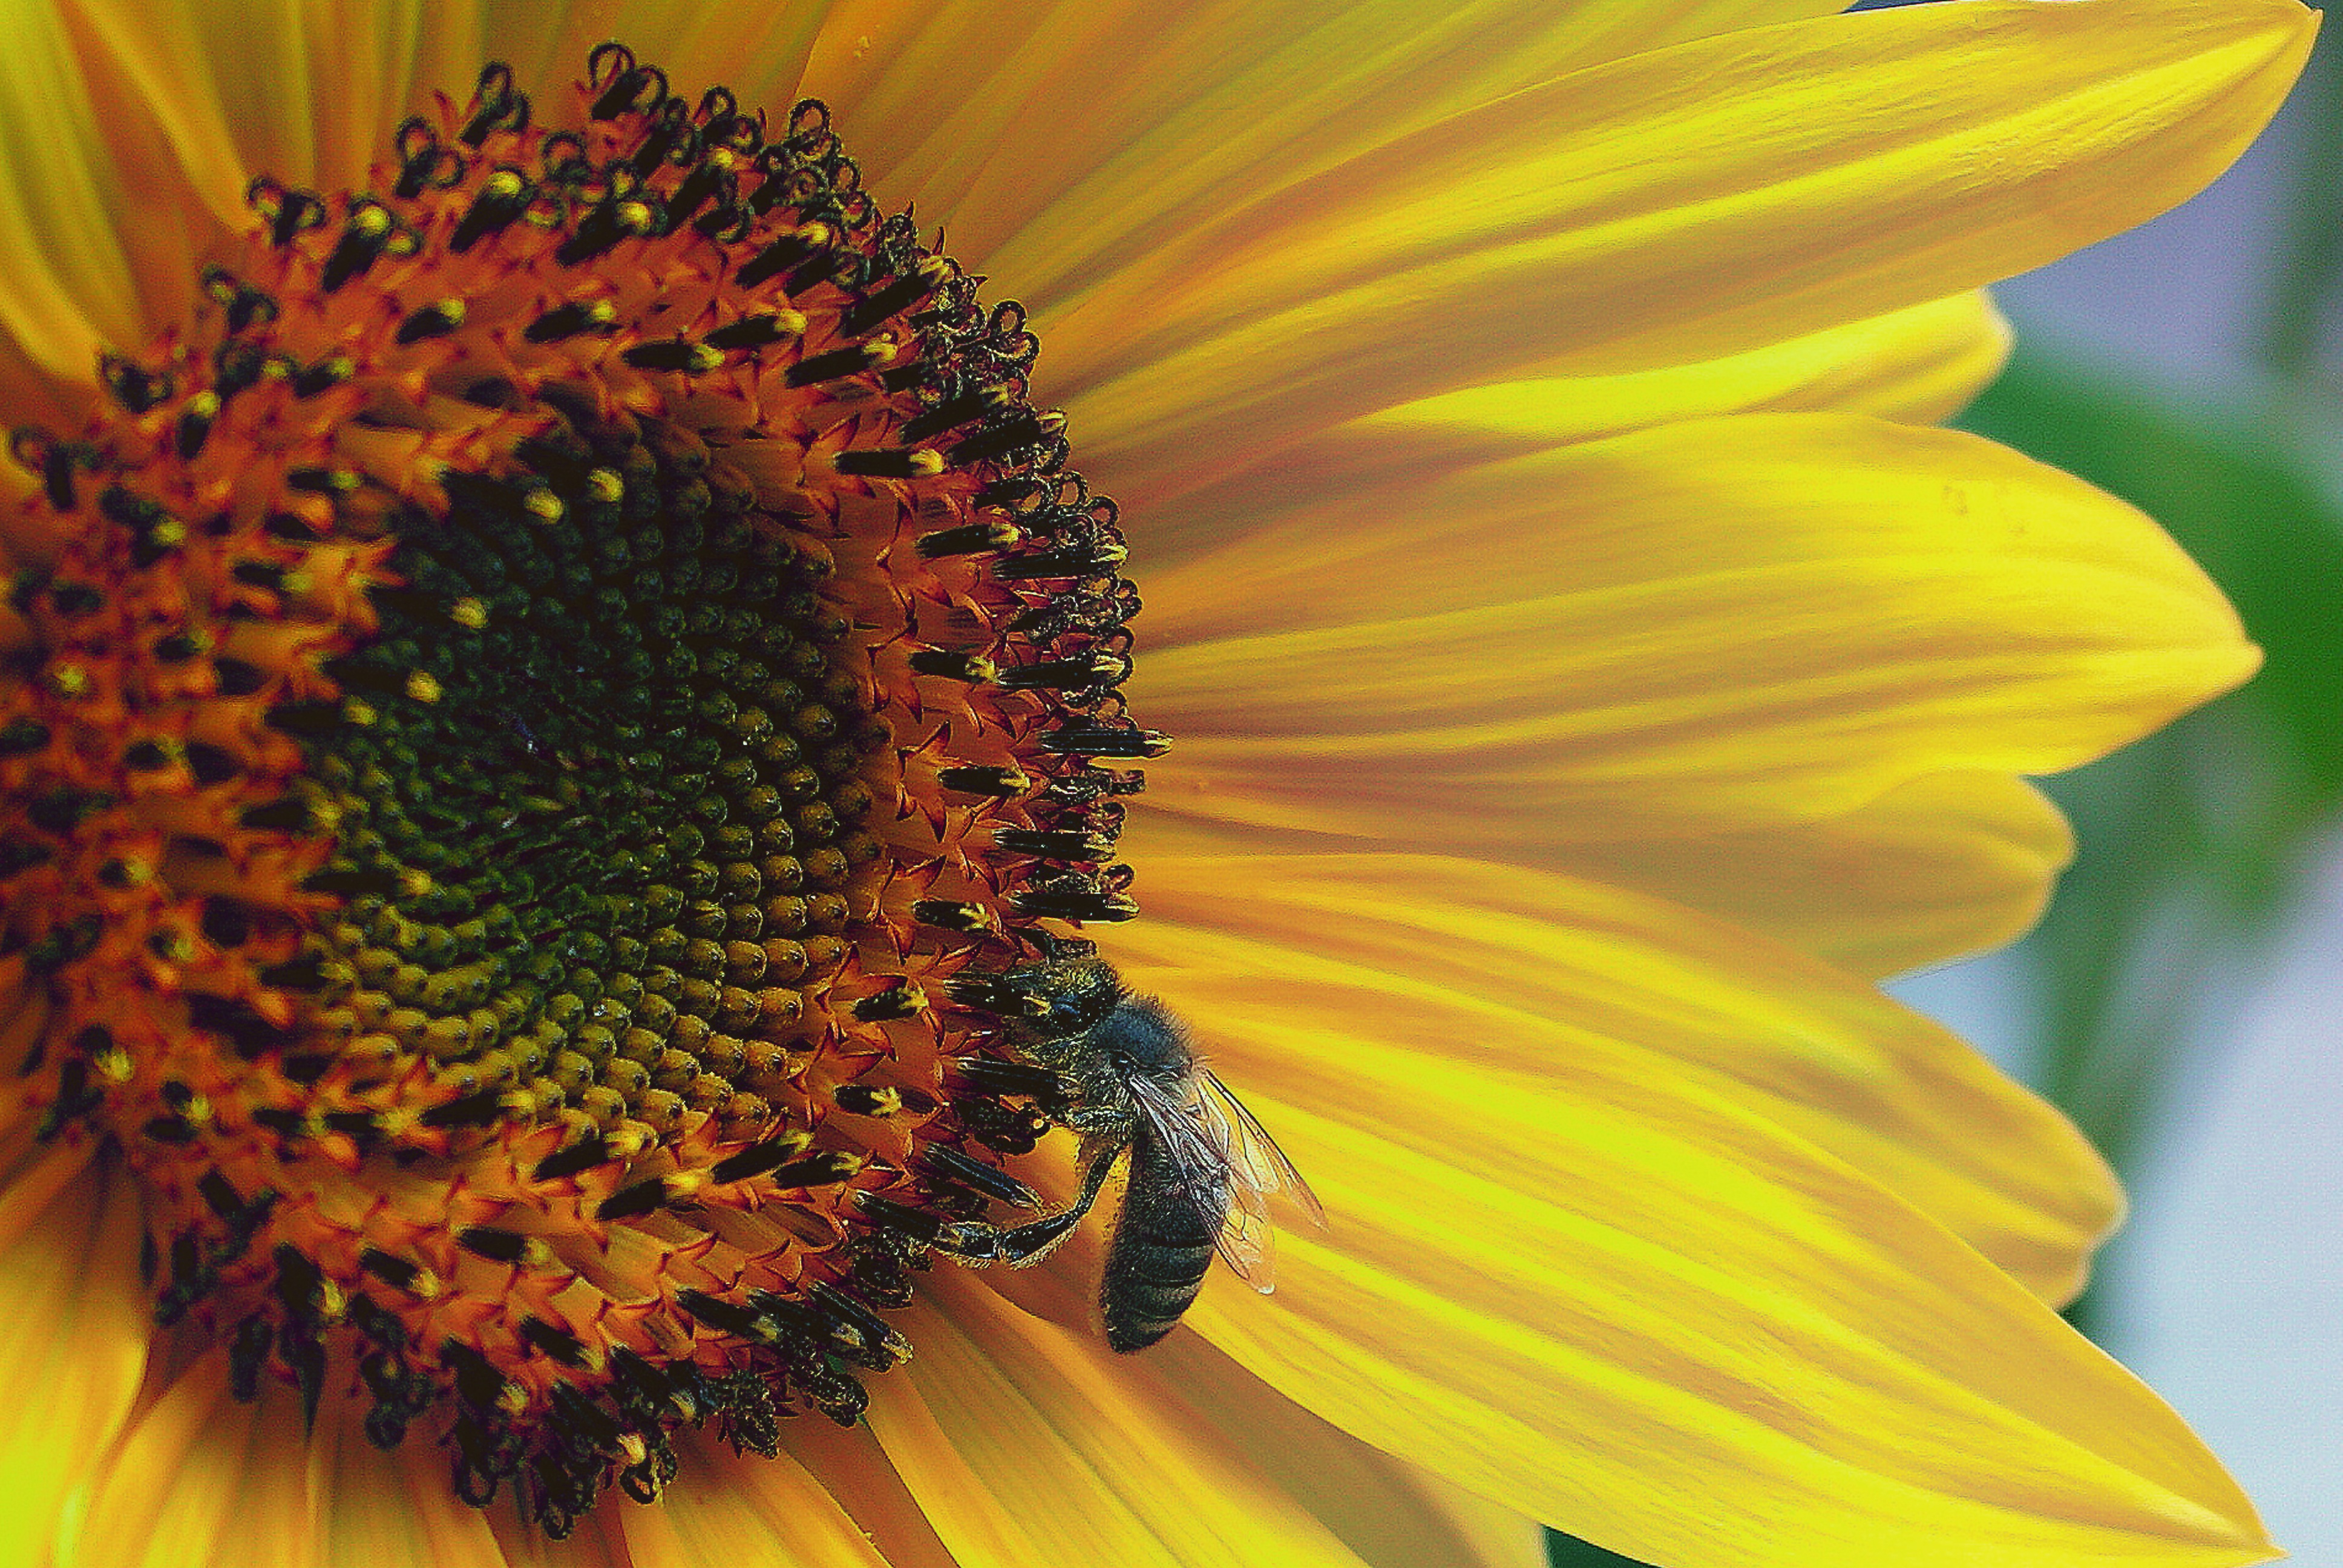
nature, plant, photography, flower, petal, pollen, produce, insect, autumn, brown, botany, yellow, closeup, flora, sunflower, close up, posts, bee, flowering, nectar, sharpness, macro photography, flowering plant, daisy family, maturation, sunflower petals, sunflower seed, plant stem, land plant, interior sunflower